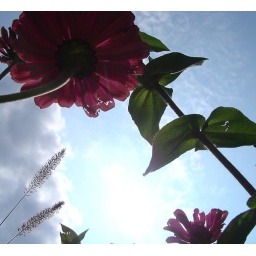
Pink Zinnias and Ornamental grass in the sky =D. August 2008.